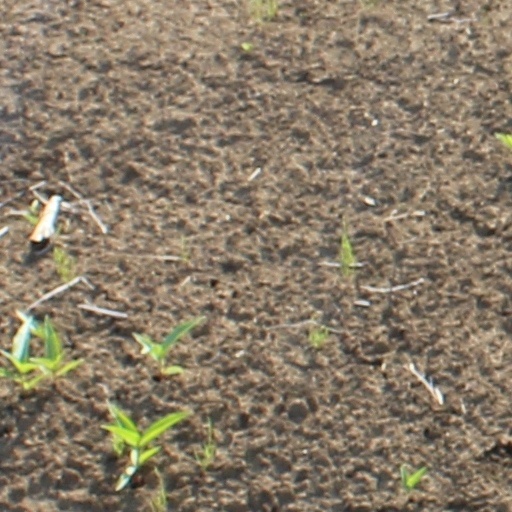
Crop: wheat